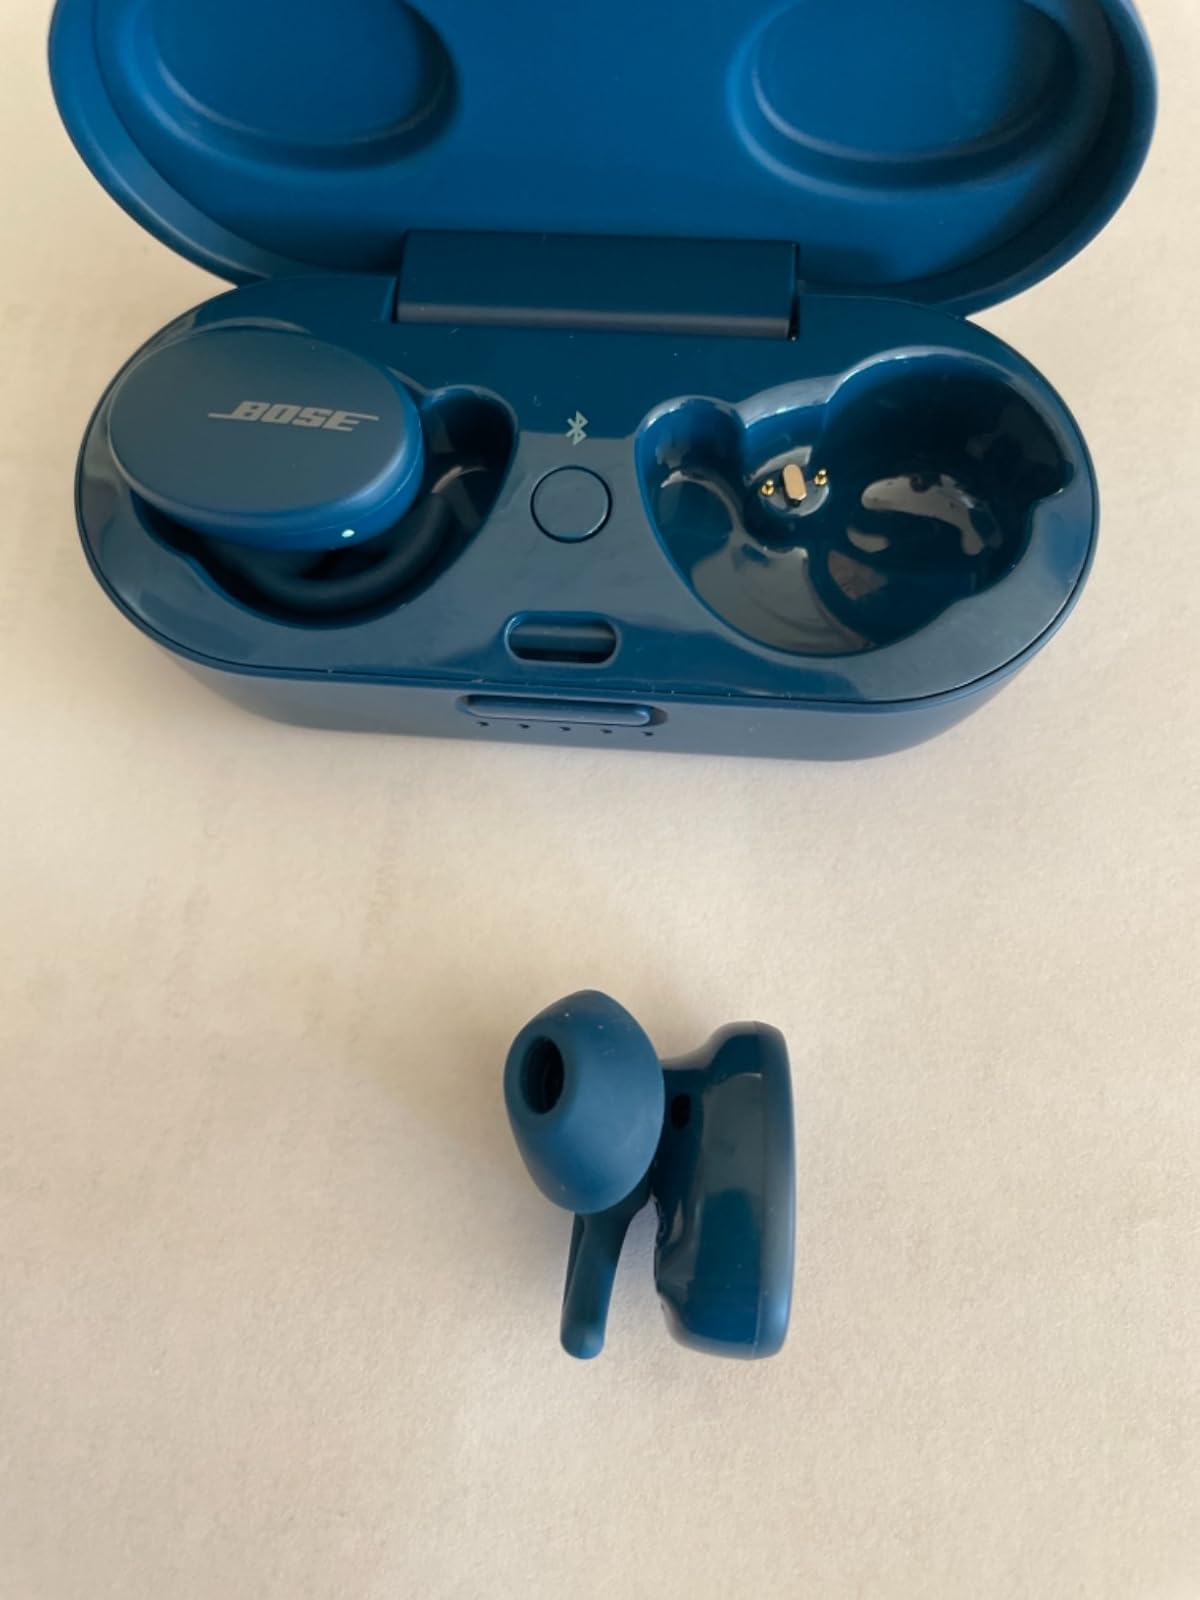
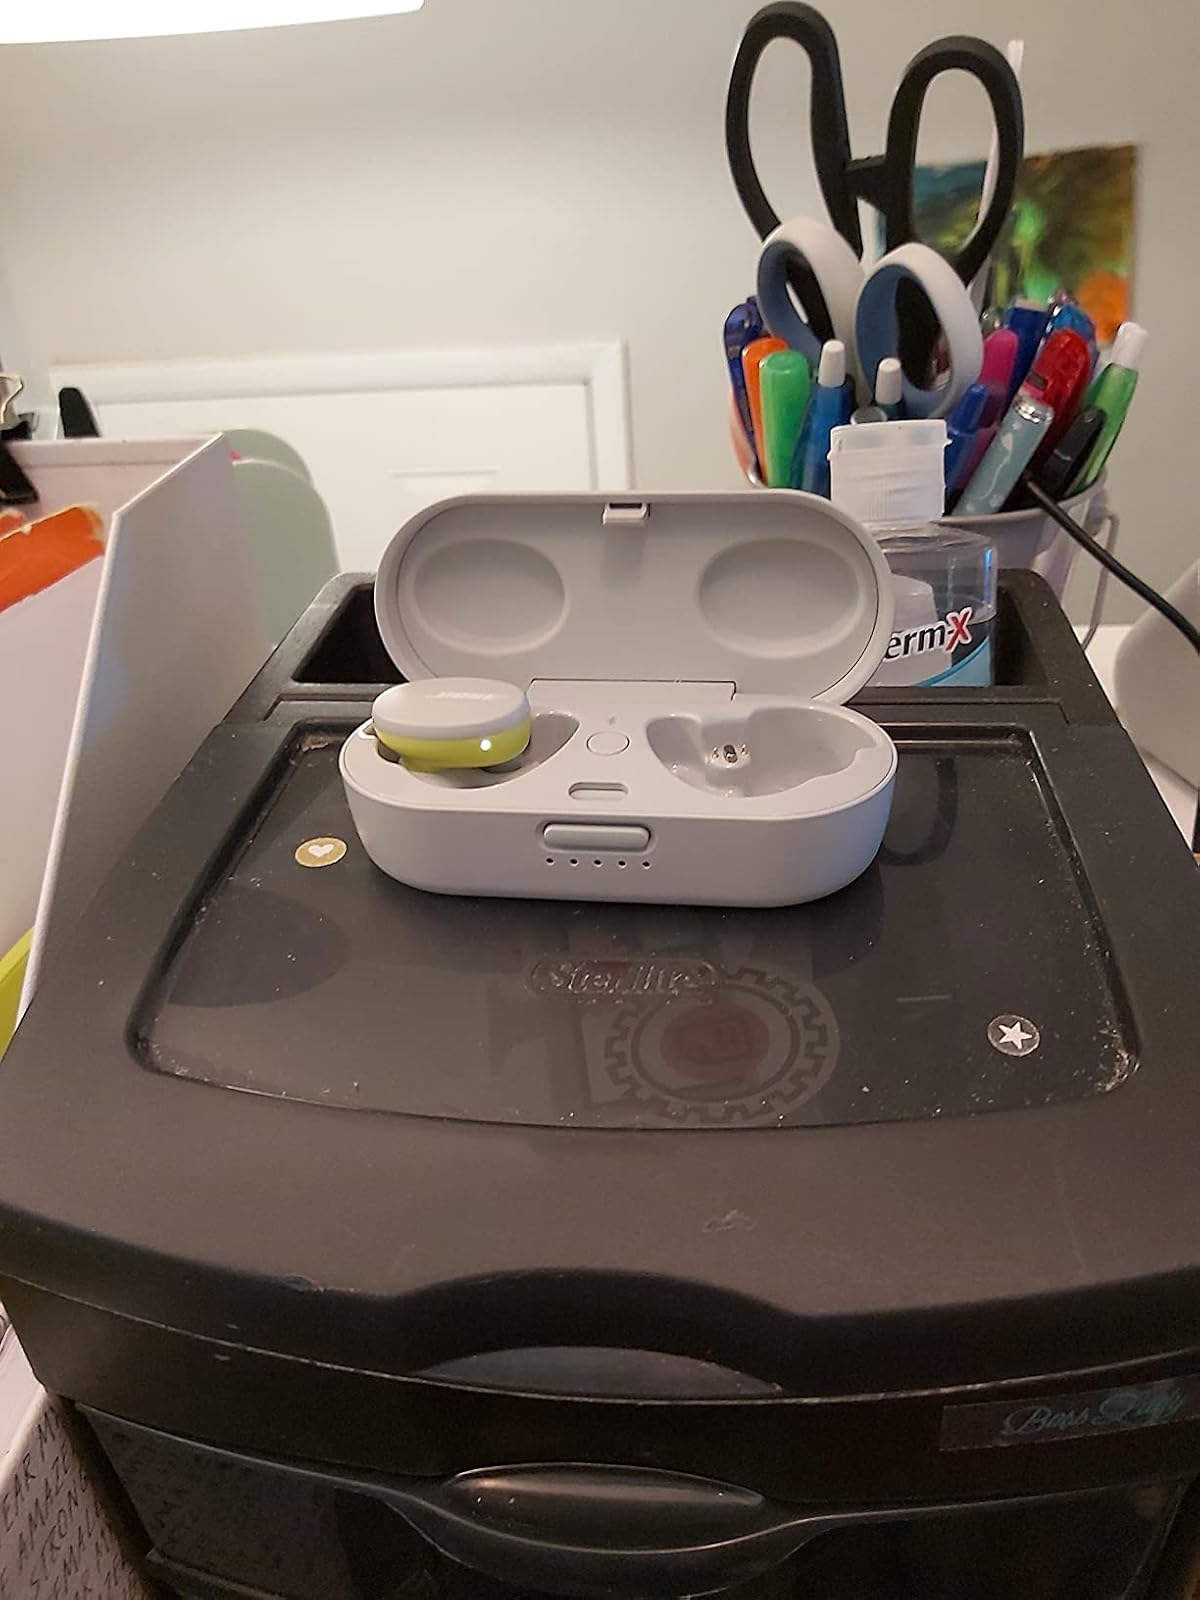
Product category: earbuds
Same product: no